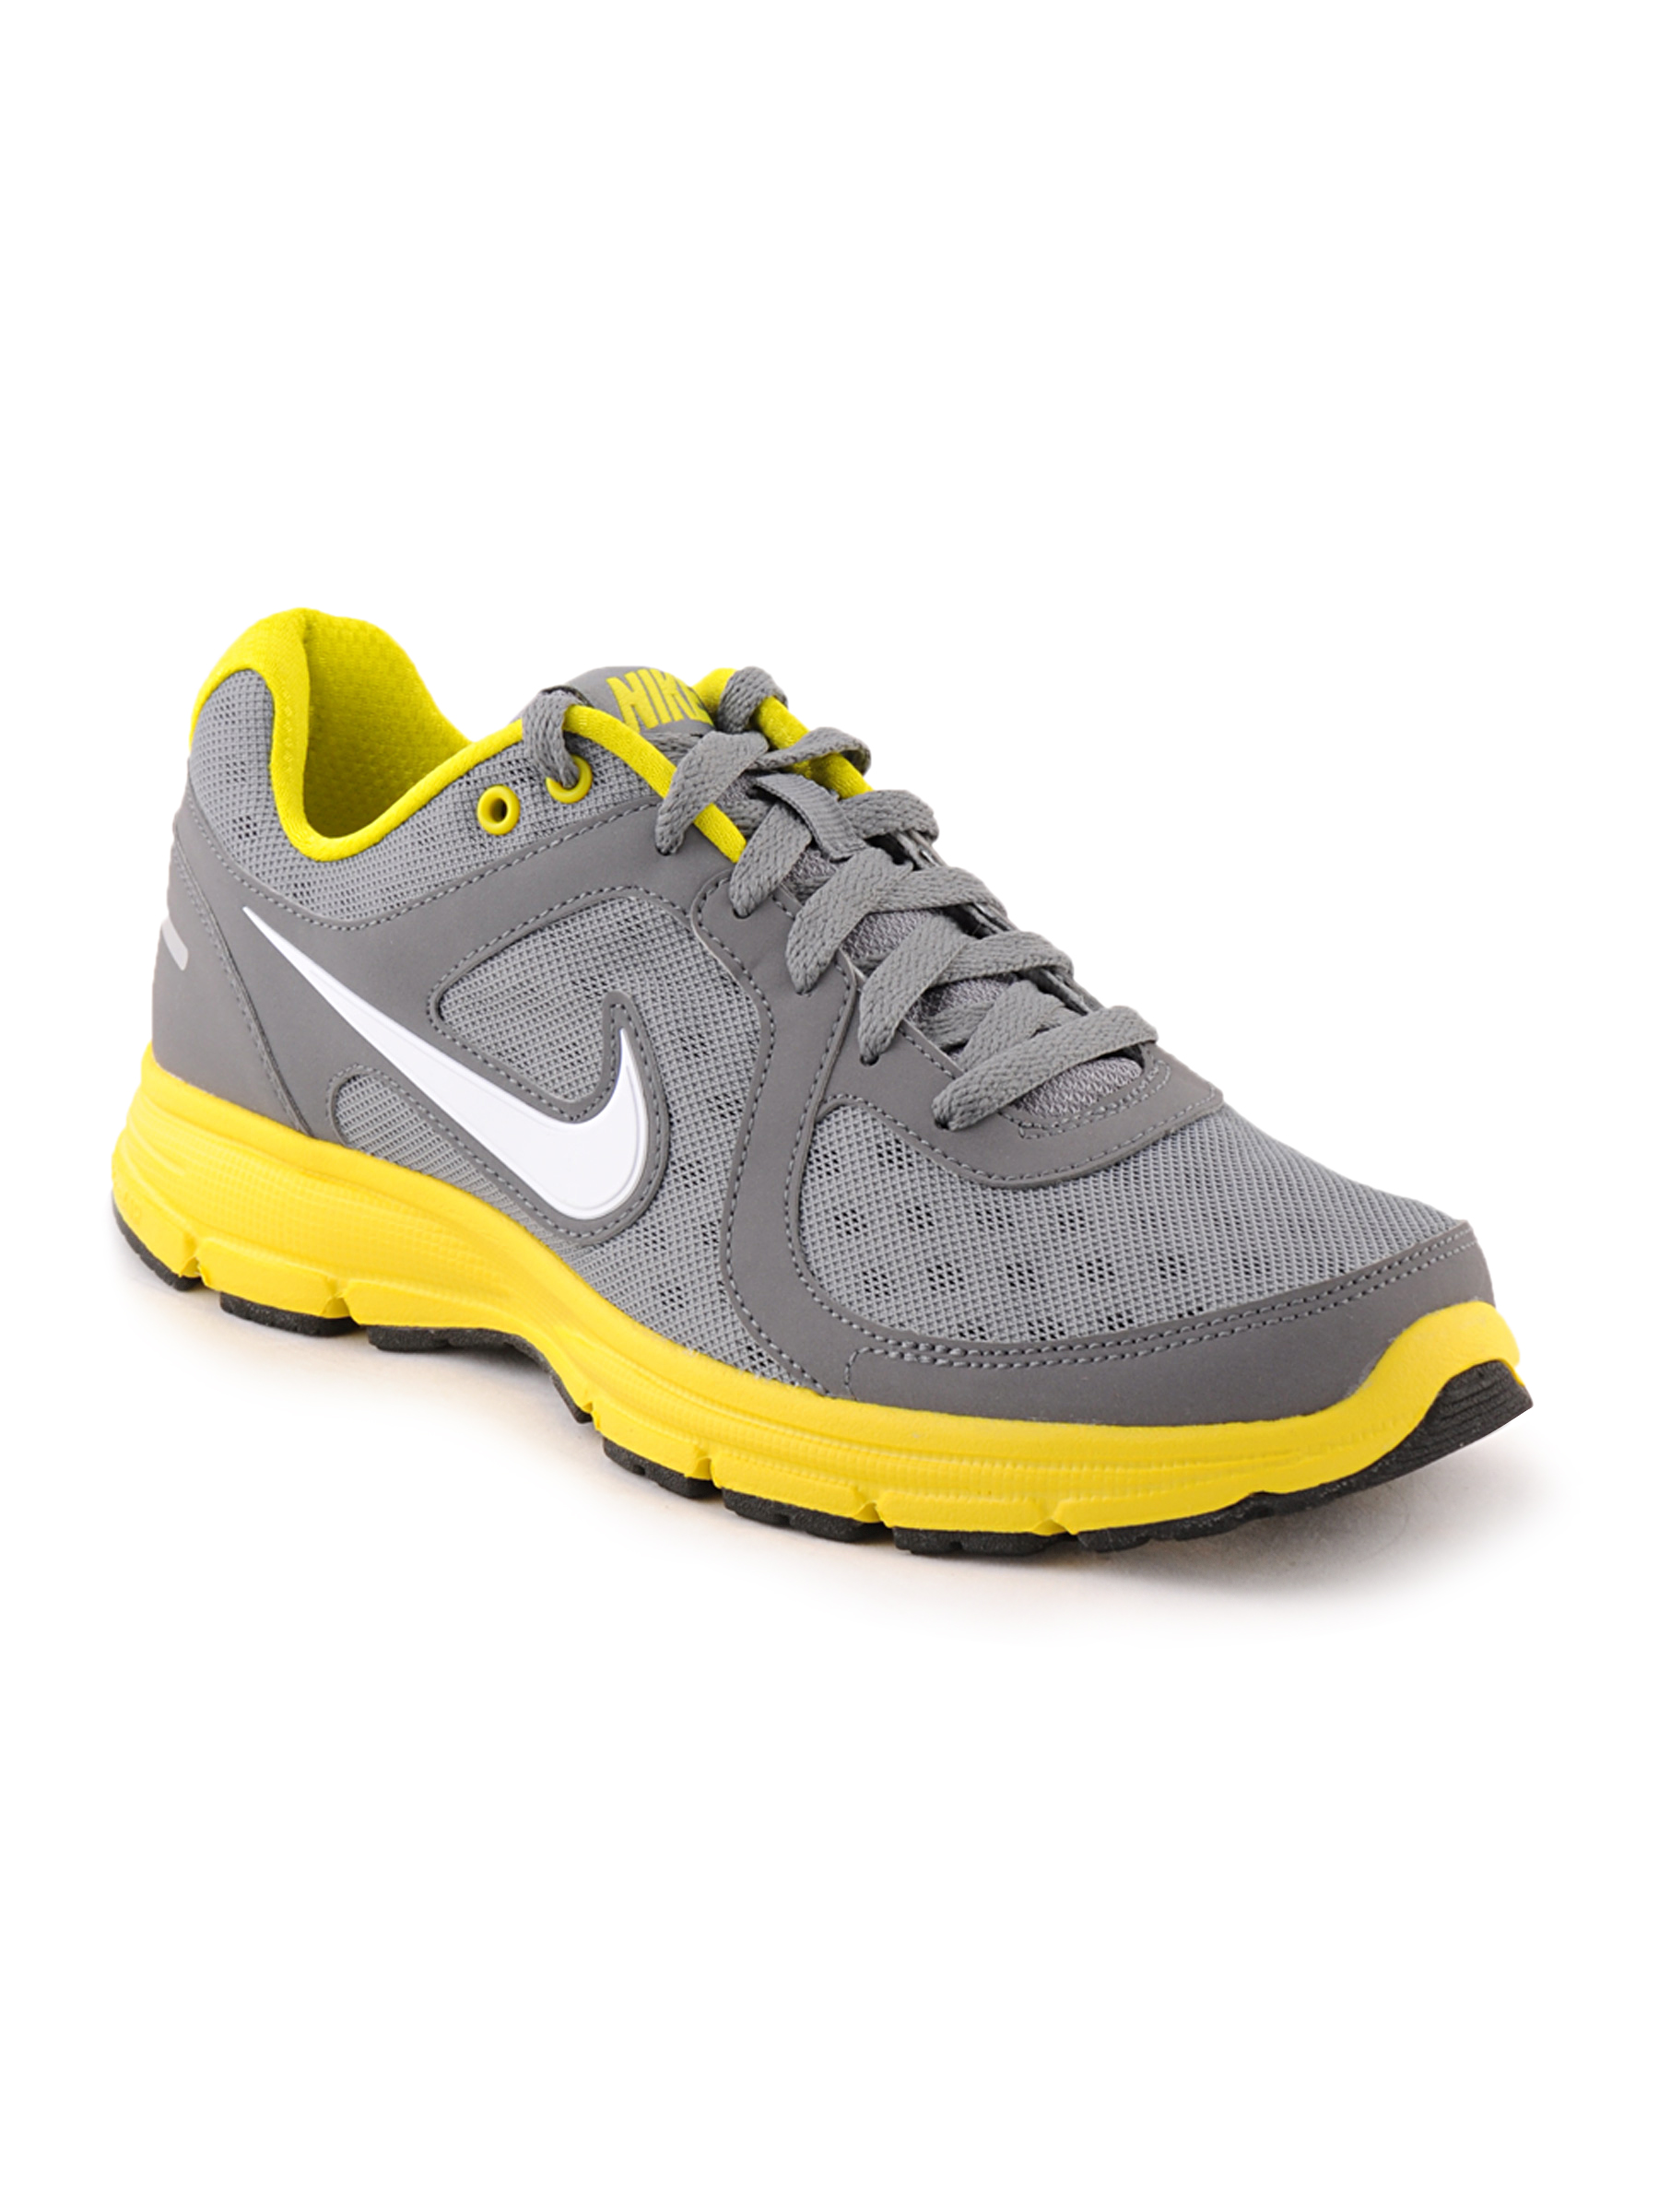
Nike Men Air Relentness Grey Sports Shoes
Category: Footwear / Shoes / Sports Shoes
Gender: Men
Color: Grey
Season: Fall 2011
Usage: Sports